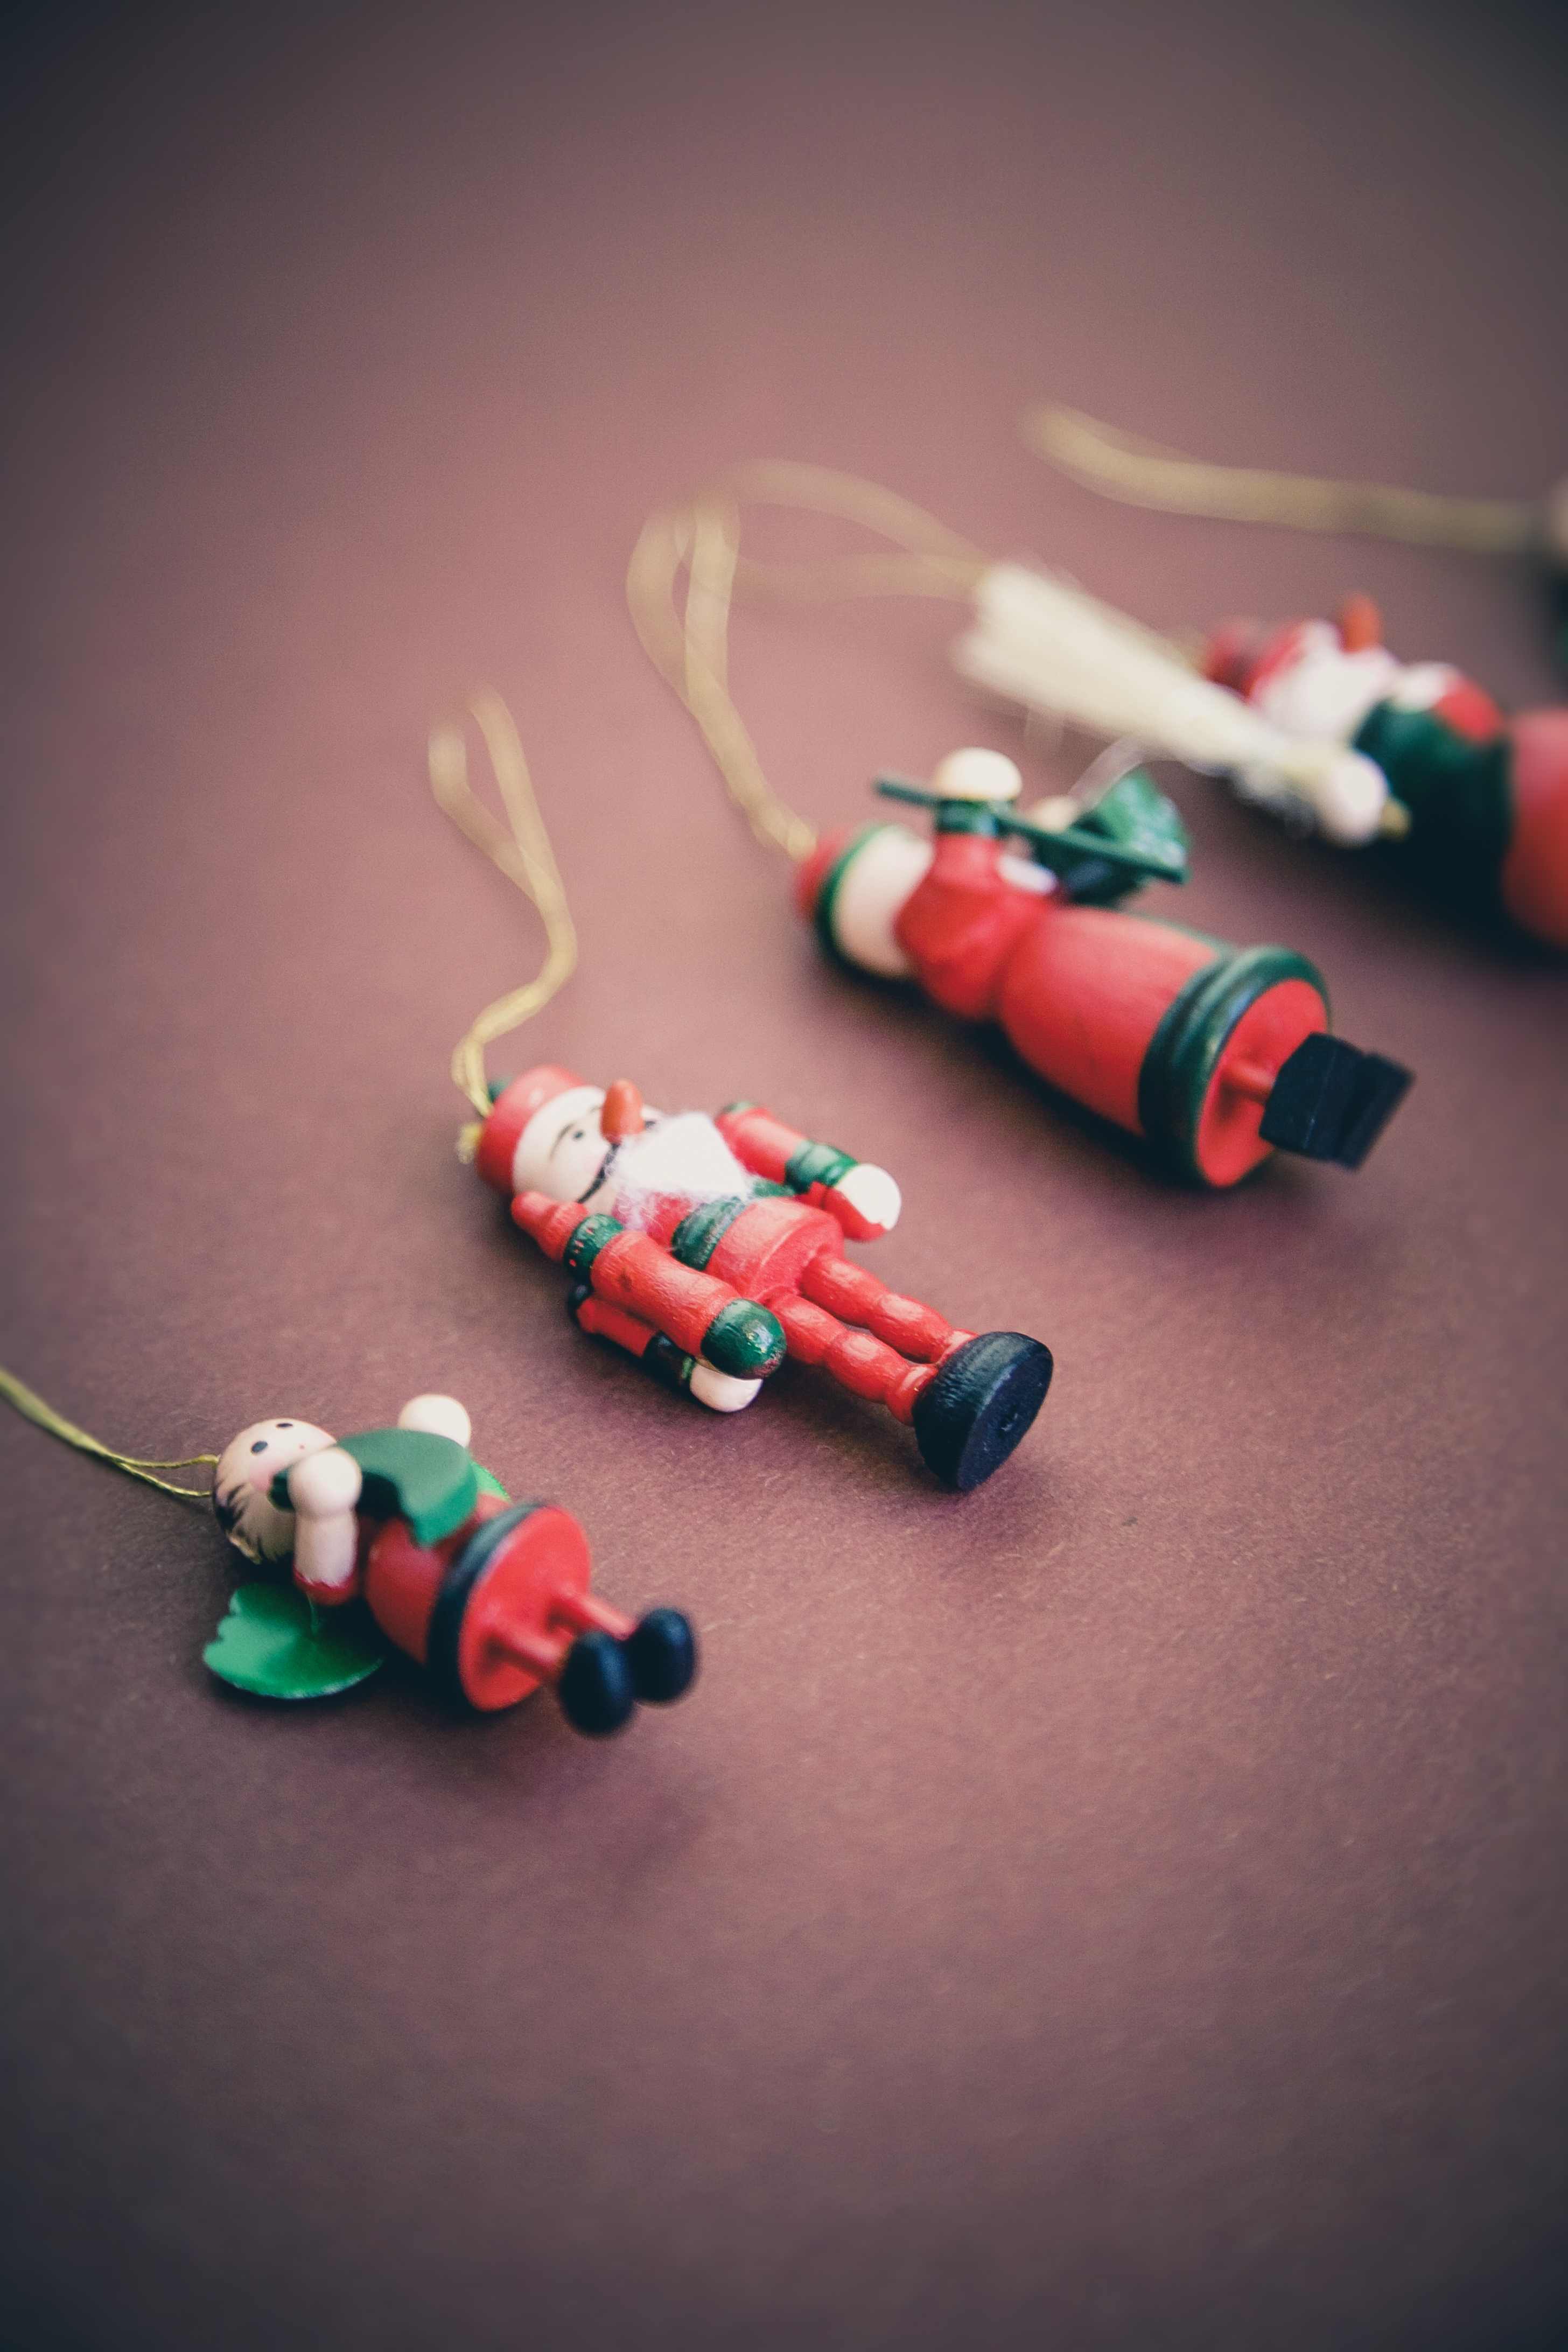
hand, decoration, finger, green, red, color, blue, hanging, pink, bead, christmas, toy, ornament, necklace, bracelet, christmas decoration, jewellery, art, earrings, organ, xmas, decorate, macro photography, nutcracker, fashion accessory, public domain images